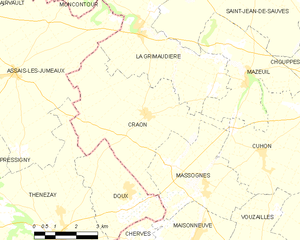
Carte des communes françaises Craon